East Mecklenburg High School

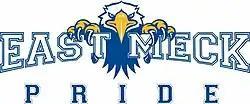

East Mecklenburg High School is a public secondary school in Charlotte, North Carolina, United States, and one of 21 high schools in the Charlotte-Mecklenburg Schools system. The principal of the school is Steven "Steve" Drye. East Mecklenburg High School is partial magnet school in Charlotte-Mecklenburg Schools. It is part of the International Baccalaureate program. East Mecklenburg students come from many middle school areas such as Albemarle Road, Carmel, Queens Grant, Crestdale, Eastway, J.T. Williams, McClintock, Mint Hill, Randolph, Northeast, and Northridge.